Little Portugal, San Jose

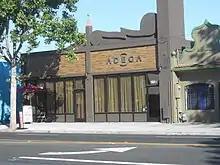
Portuguese bistro Adega was the city's first restaurant to be awarded a Michelin star.

Portuguese immigrants to California have historically come from the Azores, rather than from Mainland Portugal, and were traditionally farmers. Portuguese settlers came to the Santa Clara Valley beginning in the 1850s.